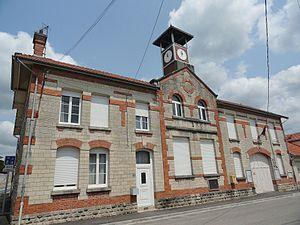
La Mairie de Glannes (Marne).
Glannes est une commune française, située dans le département de la Marne en région Grand Est.